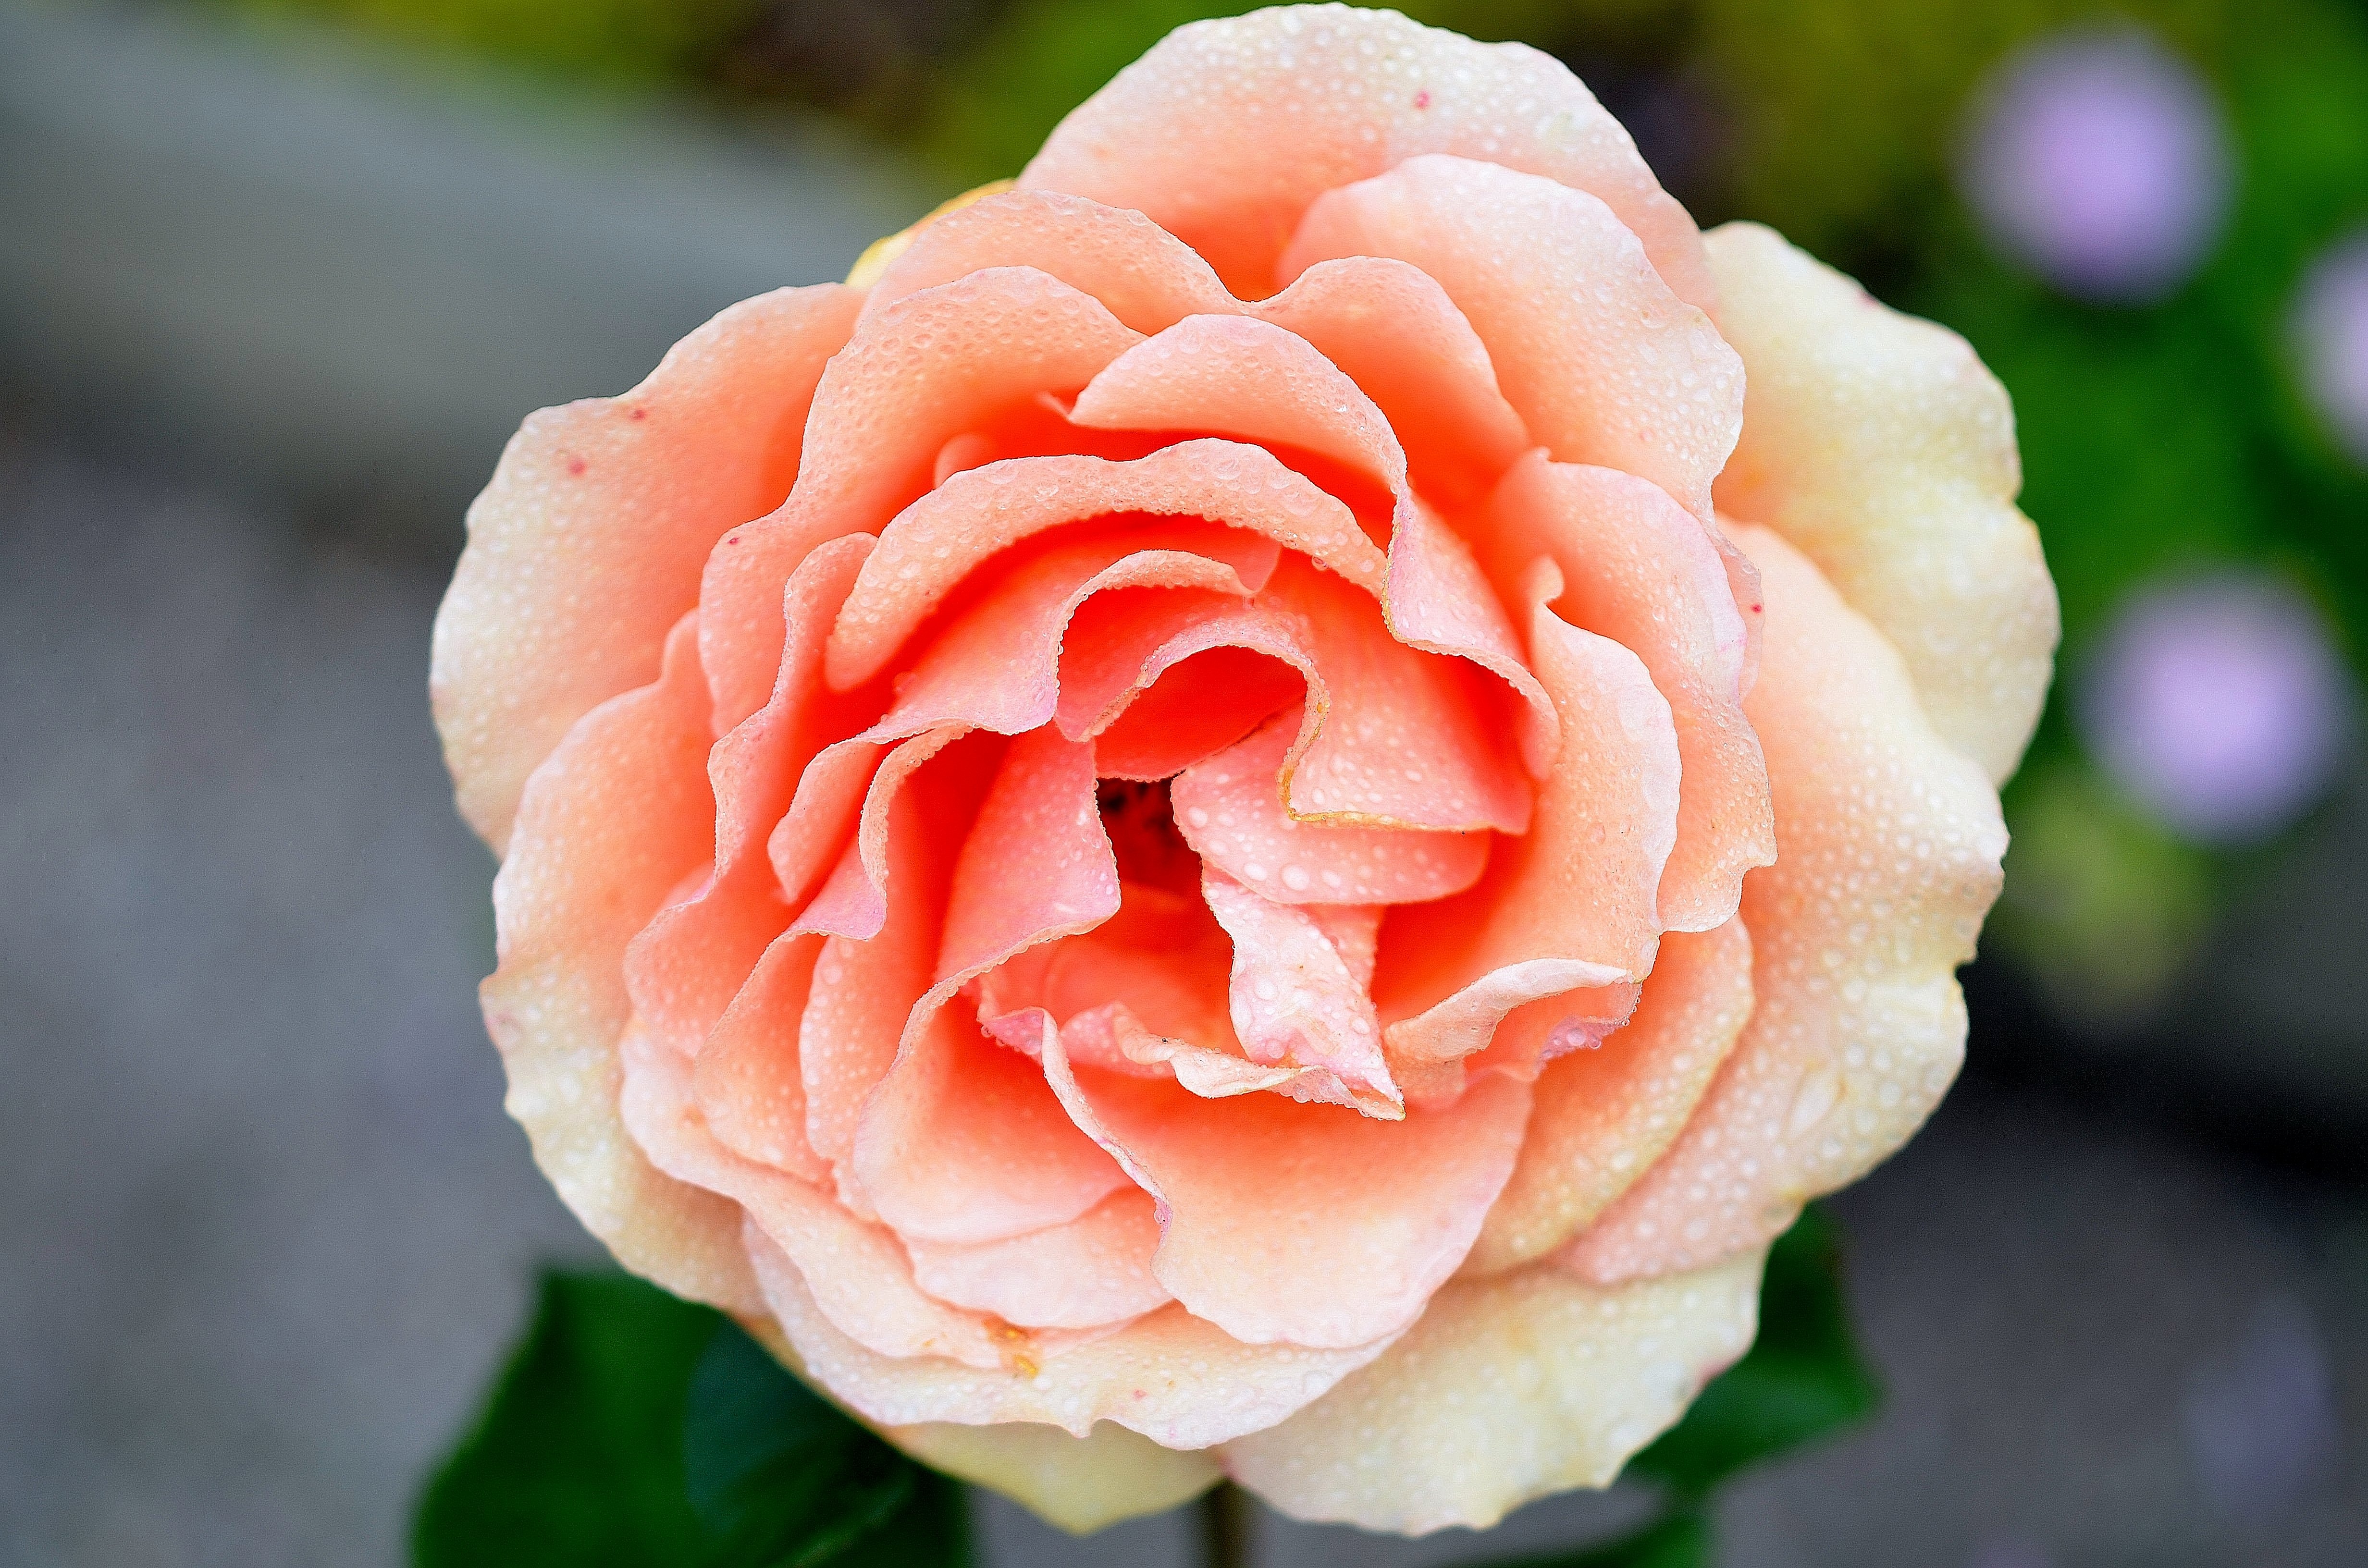
plant, flower, petal, rose, red, pink, flora, flowers, close up, roses, floribunda, macro photography, rose blooms, flowering plant, garden roses, rose family, land plant, rosa centifolia, rose order